Question: Please indicate a possible affordance area of scissors that can be used for holding
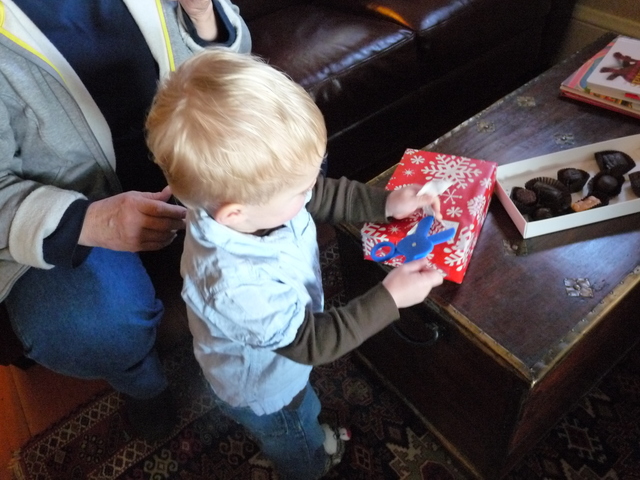
Answer: [365.5, 215.5, 433.5, 300.5]